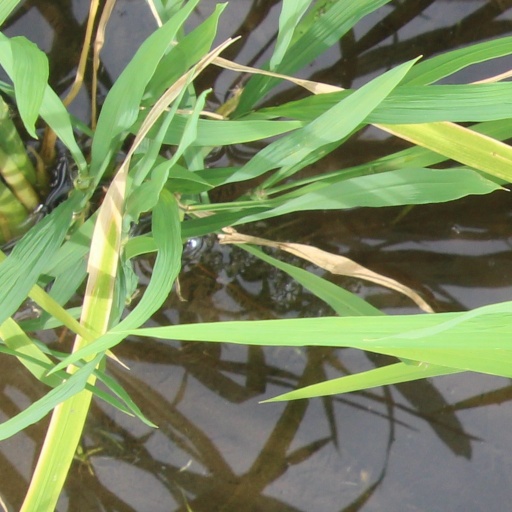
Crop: rice